Amanda O

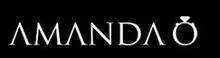

Amanda O is a comedy, an Internet television series in Argentina produced by Dori Media Group (Dori Media Contenidos). The show features a cast headed by Natalia Oreiro as Amanda O and Luciano Castro as Dante. The show will be on internet at Novebox.com , with a summary on television issued by América 2. It consists of about 120 very short episodes, each approximately eight minutes long. This telenovela has characteristics of a nightmare, dystopia, and science fiction, being drastically different from standard telenovelas, at least approaching serious drama.